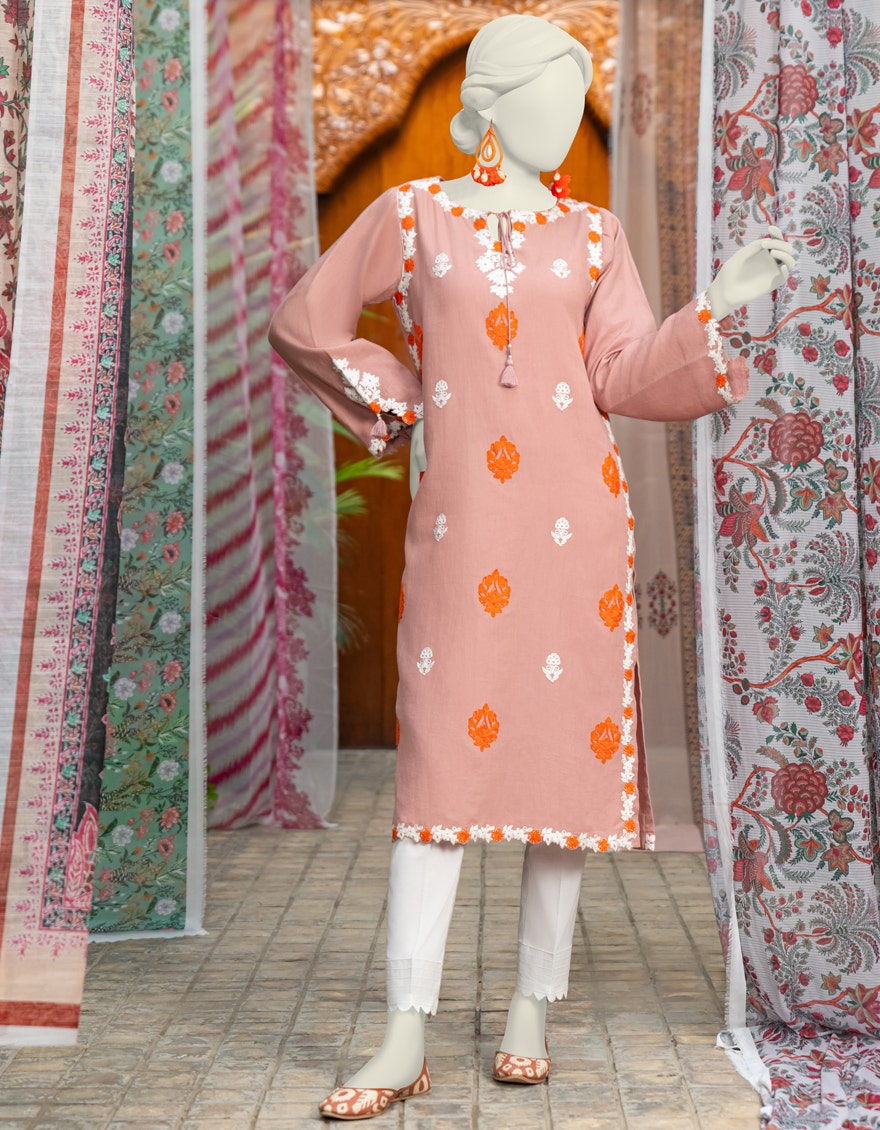
pink multi embroidered cotton tunic